Robert Sapolsky

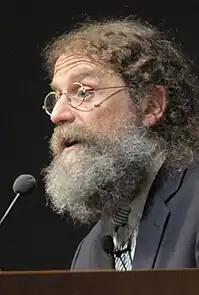
Sapolsky in 2009

Sapolsky's work has featured widely in the press, most notably in the National Geographic documentary "Stress: Portrait of a Killer", articles in "The New York Times", "Wired" magazine, the Stanford magazine, and "The Tehran Times". His speaking style (e.g., on Radiolab, "The Joe Rogan Experience", and his Stanford human behavioral biology lectures) has garnered attention. Sapolsky's specialization in primatology and neuroscience has made him prominent in the public discussion of mental health—and, more broadly, of human relationships—from an evolutionary perspective. In April 2017, Sapolsky gave a TED Talk.